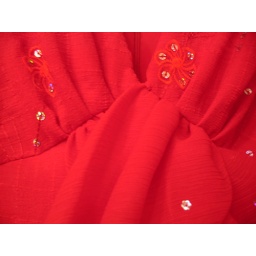
This is how the chiffon drapes cross over the main part of the dress